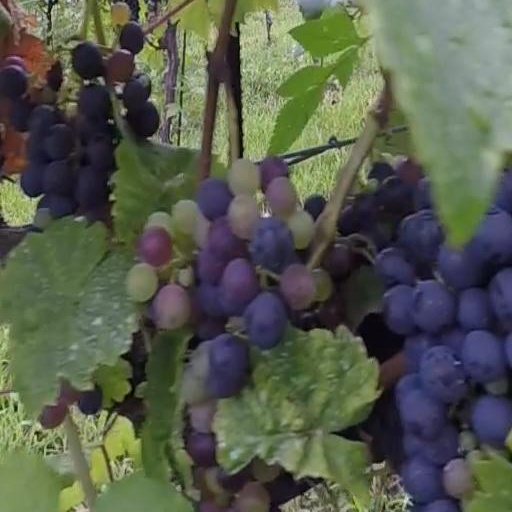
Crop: grape